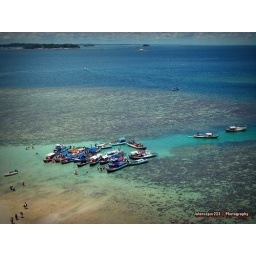
small boats and rock stone in sea of Lengkuas island - West Belitung,Indonesia.!!